Los Cocos

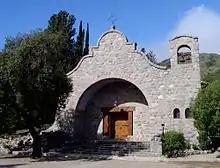
Santa Teresita chapel

Los Cocos is a village 105 km northwest of Córdoba, Argentina. It had 1,242 inhabitants in 2010, and a newly constructed secondary school.